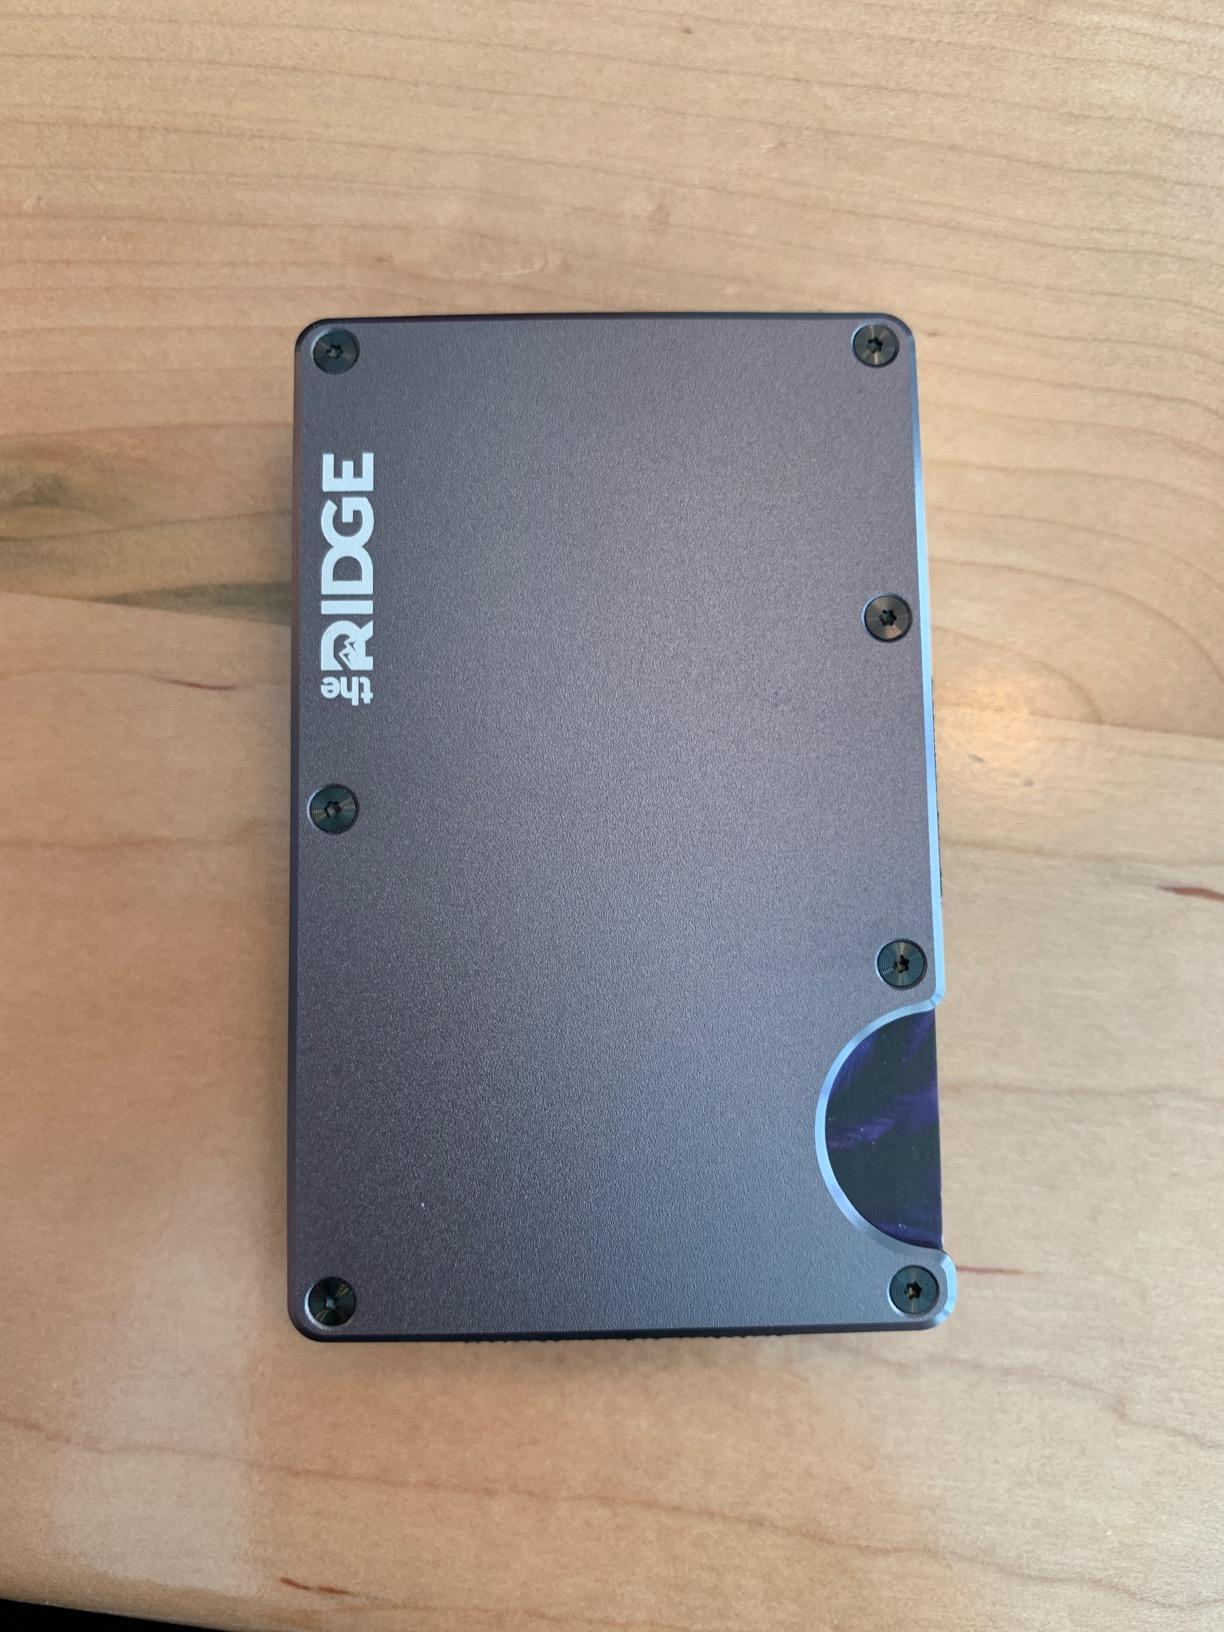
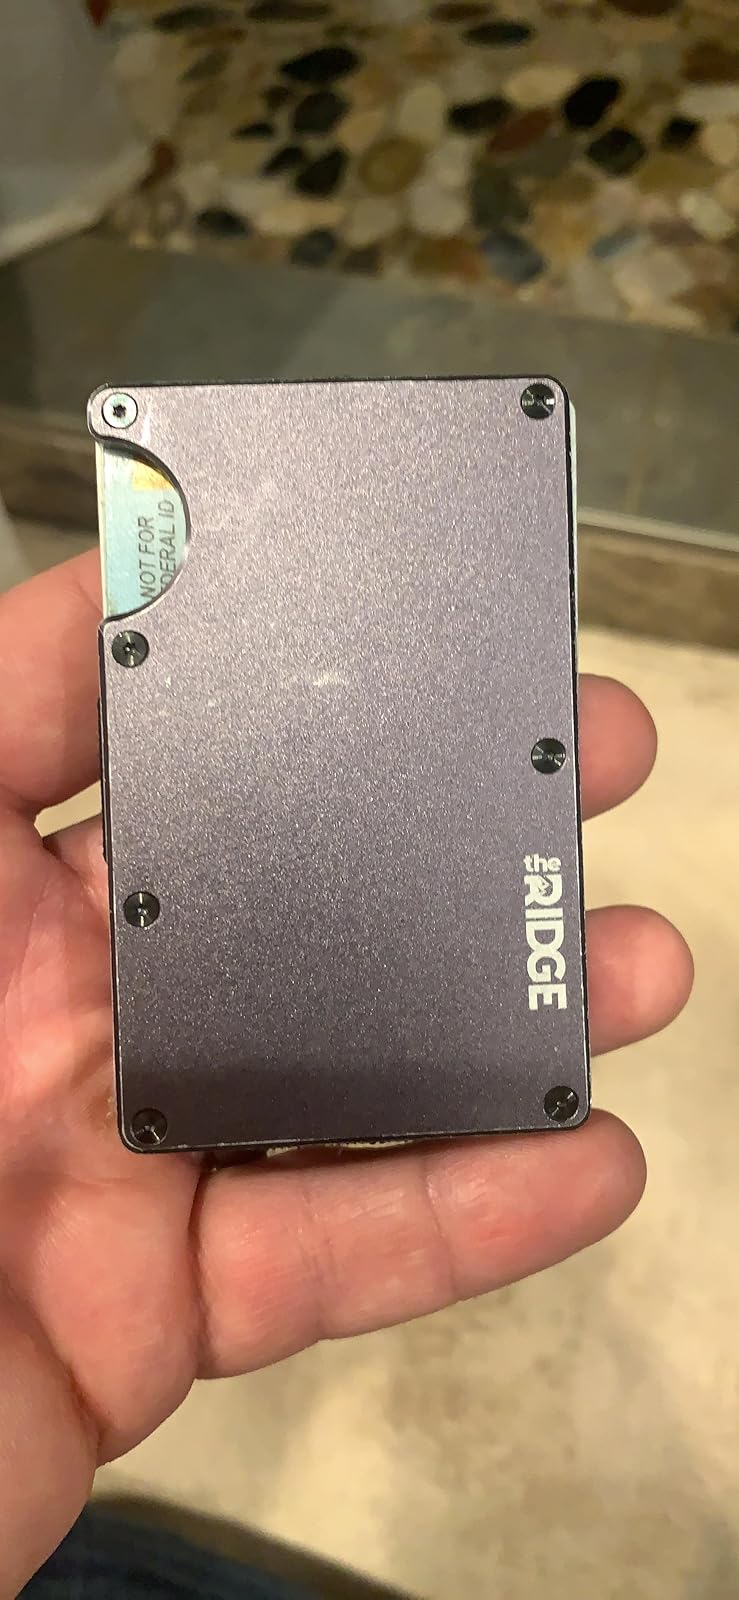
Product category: accessories_wallet
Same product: yes